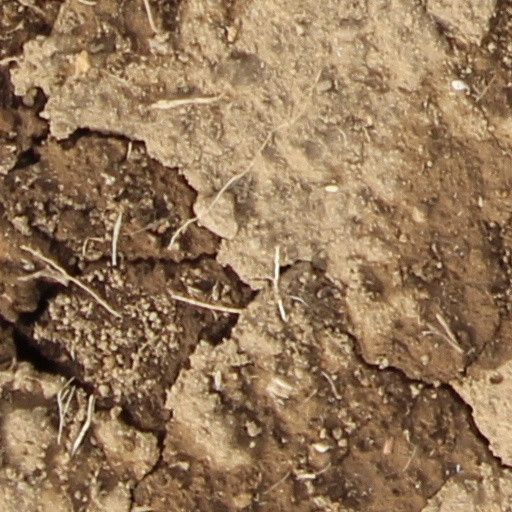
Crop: wheat